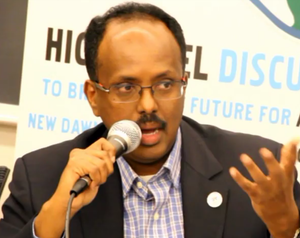
L'élection présidentielle somalienne de 2017 devait se dérouler le 30 novembre 2016 après les législatives. Ces dernières étant toujours en cours à cette date, l'élection a donc été repoussée à une date inconnue. Il s'agit d'une élection au scrutin universel indirect par le parlement fédéral. Le scrutin a finalement lieu le 8 février 2017.